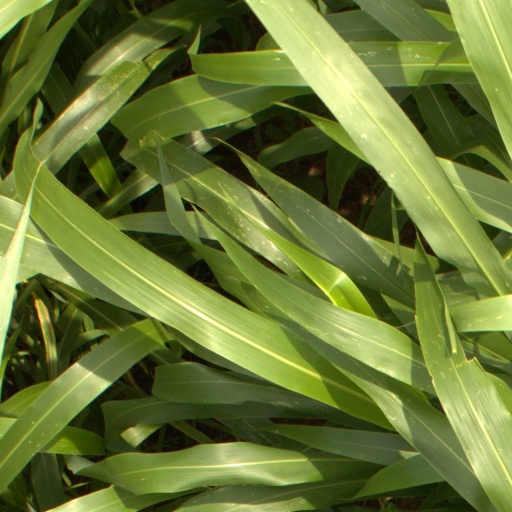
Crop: sorghum